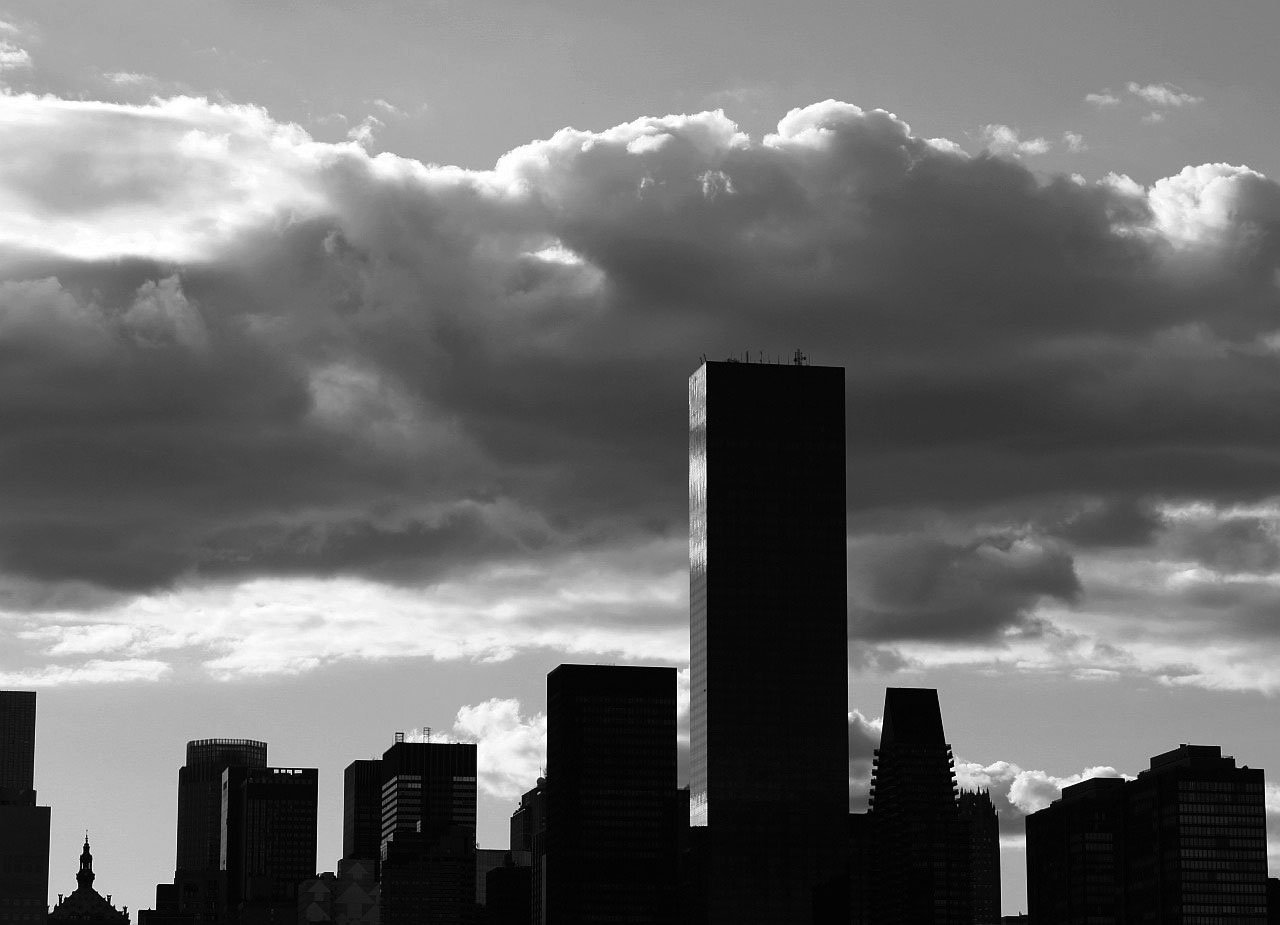
horizon, cloud, black and white, architecture, sky, skyline, building, city, skyscraper, cityscape, dusk, darkness, black, monochrome, clouds, meteorological phenomenon, monochrome photography, human settlement